Matthew T. Scott House

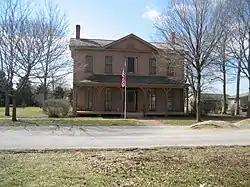

The Matthew T. Scott House is a historic house located in Chenoa, Illinois. Chenoa's founder Matthew T. Scott and his wife Julia Green once lived in the house. It was built in two parts. The first section of the House was built in 1855, in the form of a true I-House. It is the caretakers living quarters. The second section of the house, the front section, was built in 1863 in the form known as Georgian. The house features 3 period rooms, a Daughters of the American Revolution (DAR) room, and a Chenoa room. The house is significant as an example of a home from this time period.